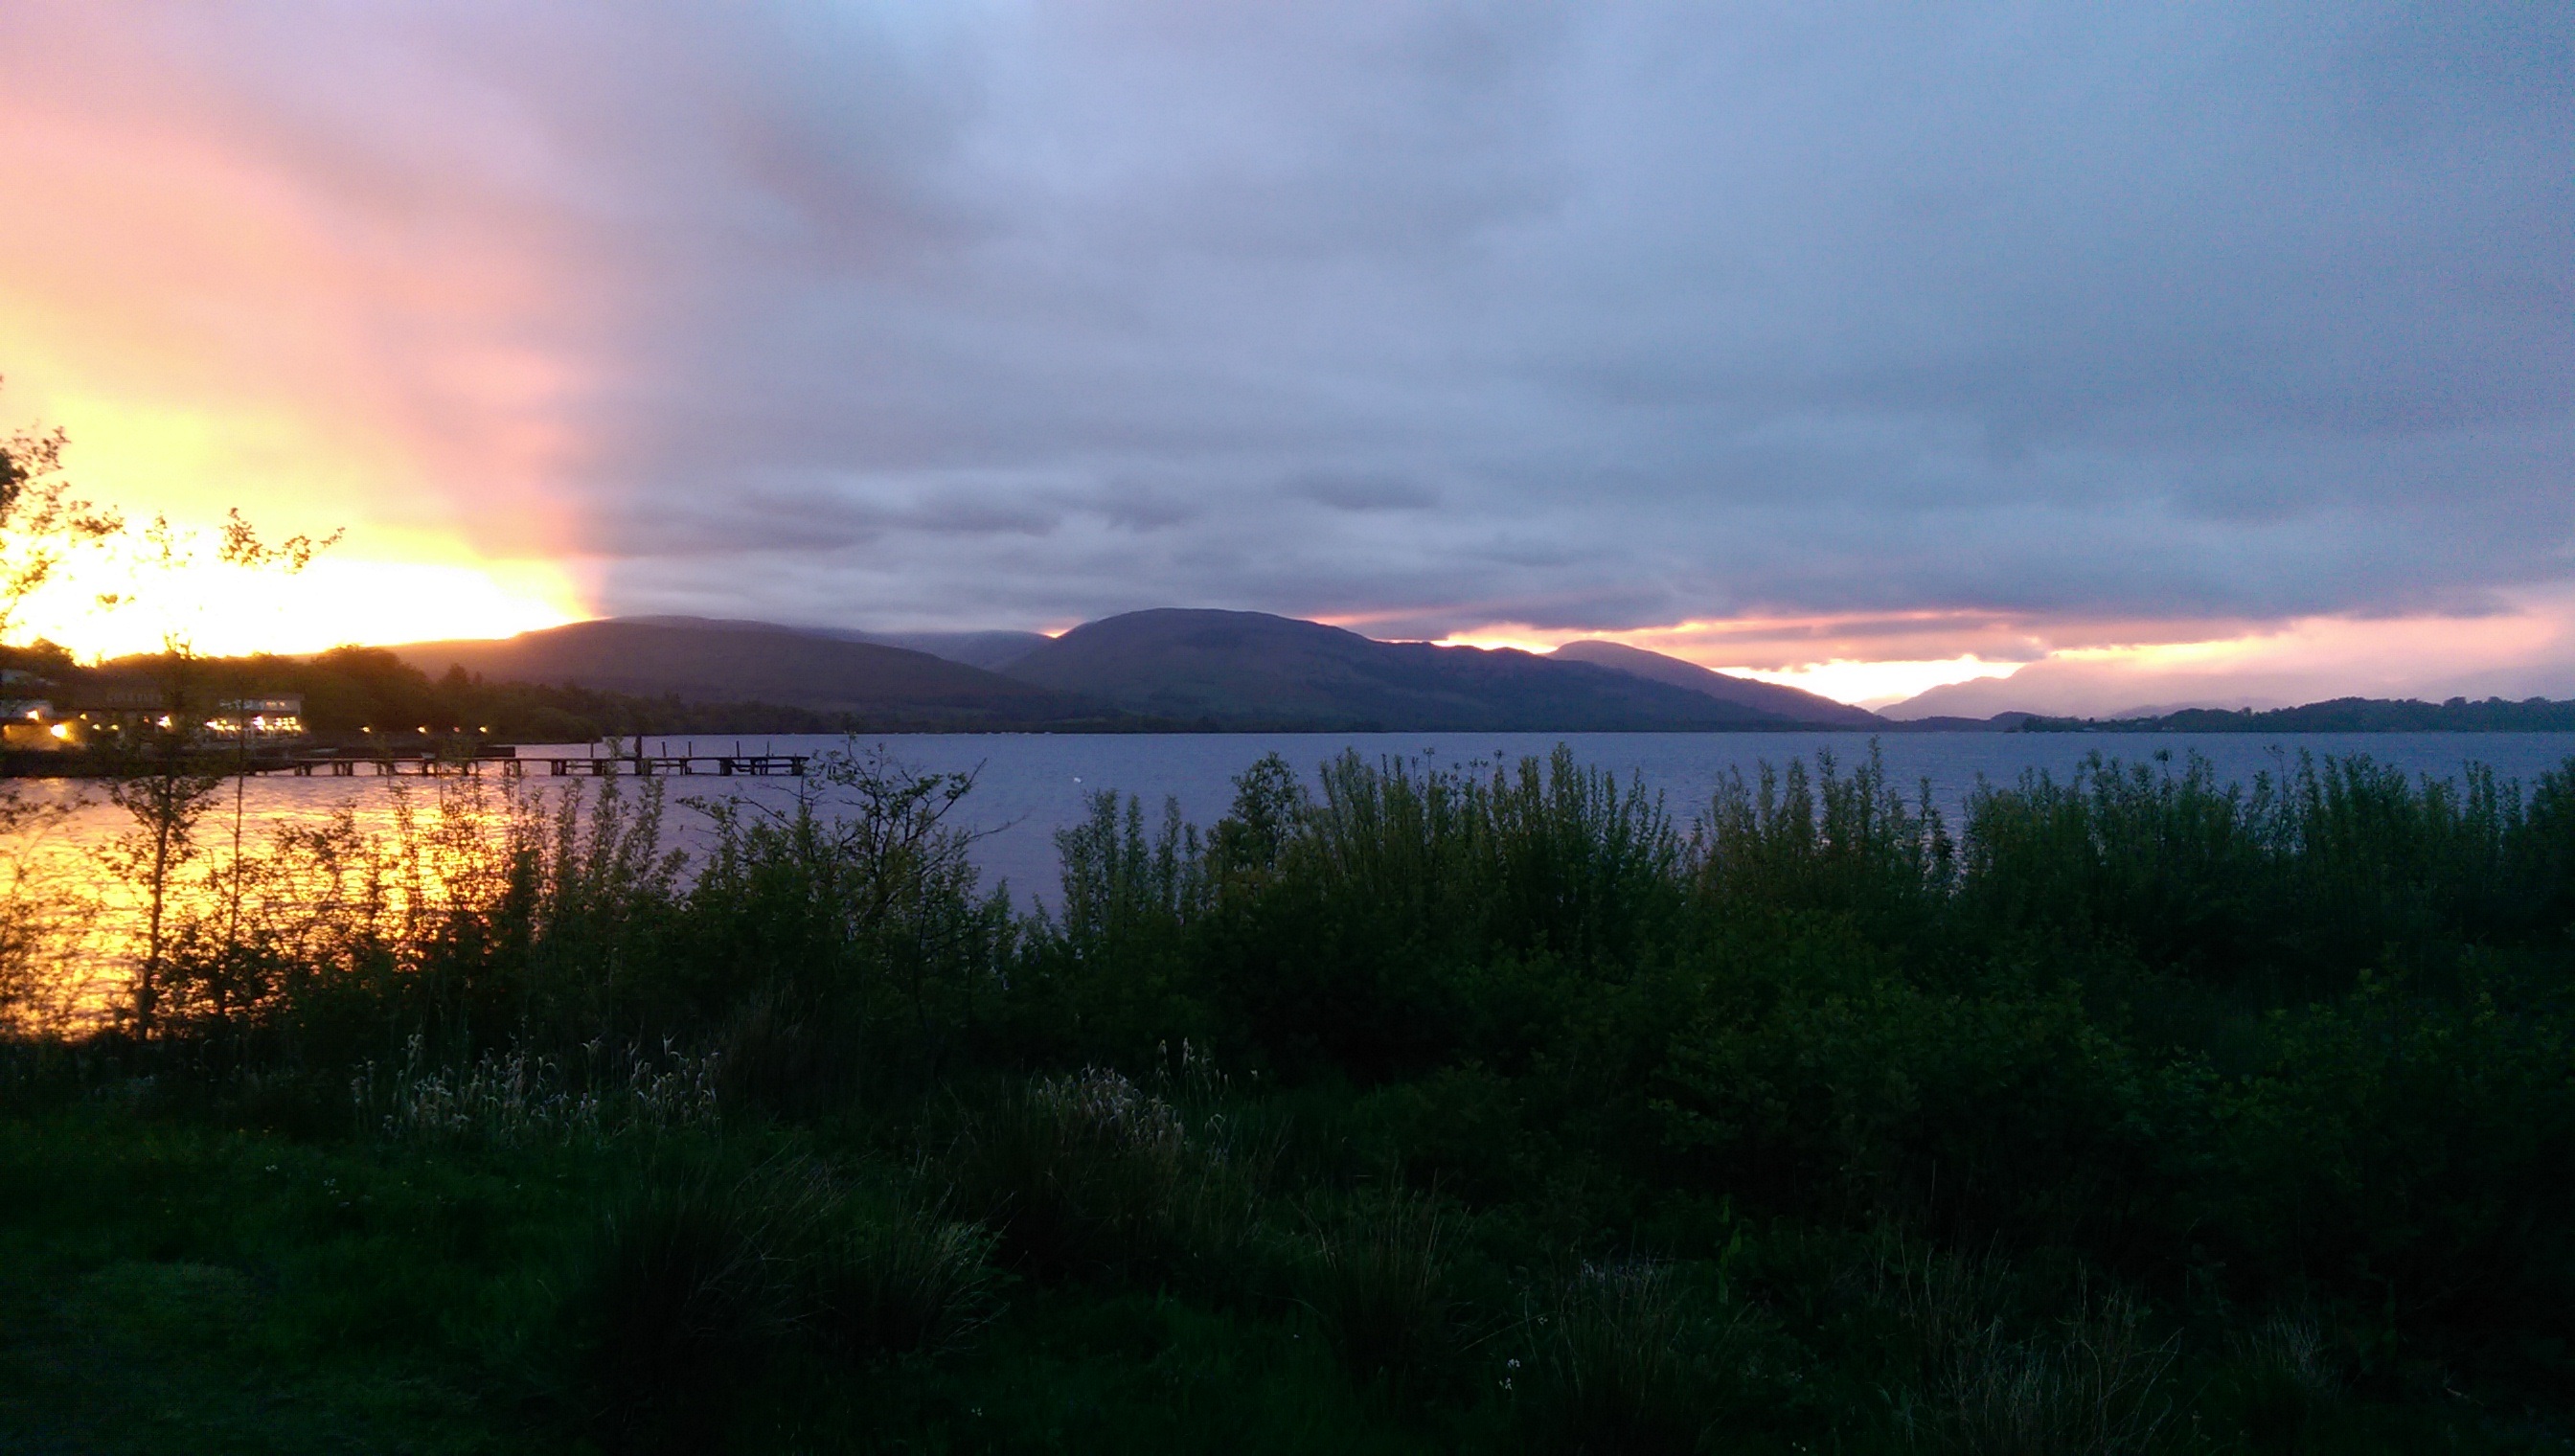
water, nature, horizon, mountain, cloud, sunrise, sunset, sunlight, morning, lake, dawn, dusk, evening, reflection, scotland, loch, loch lomond, atmospheric phenomenon